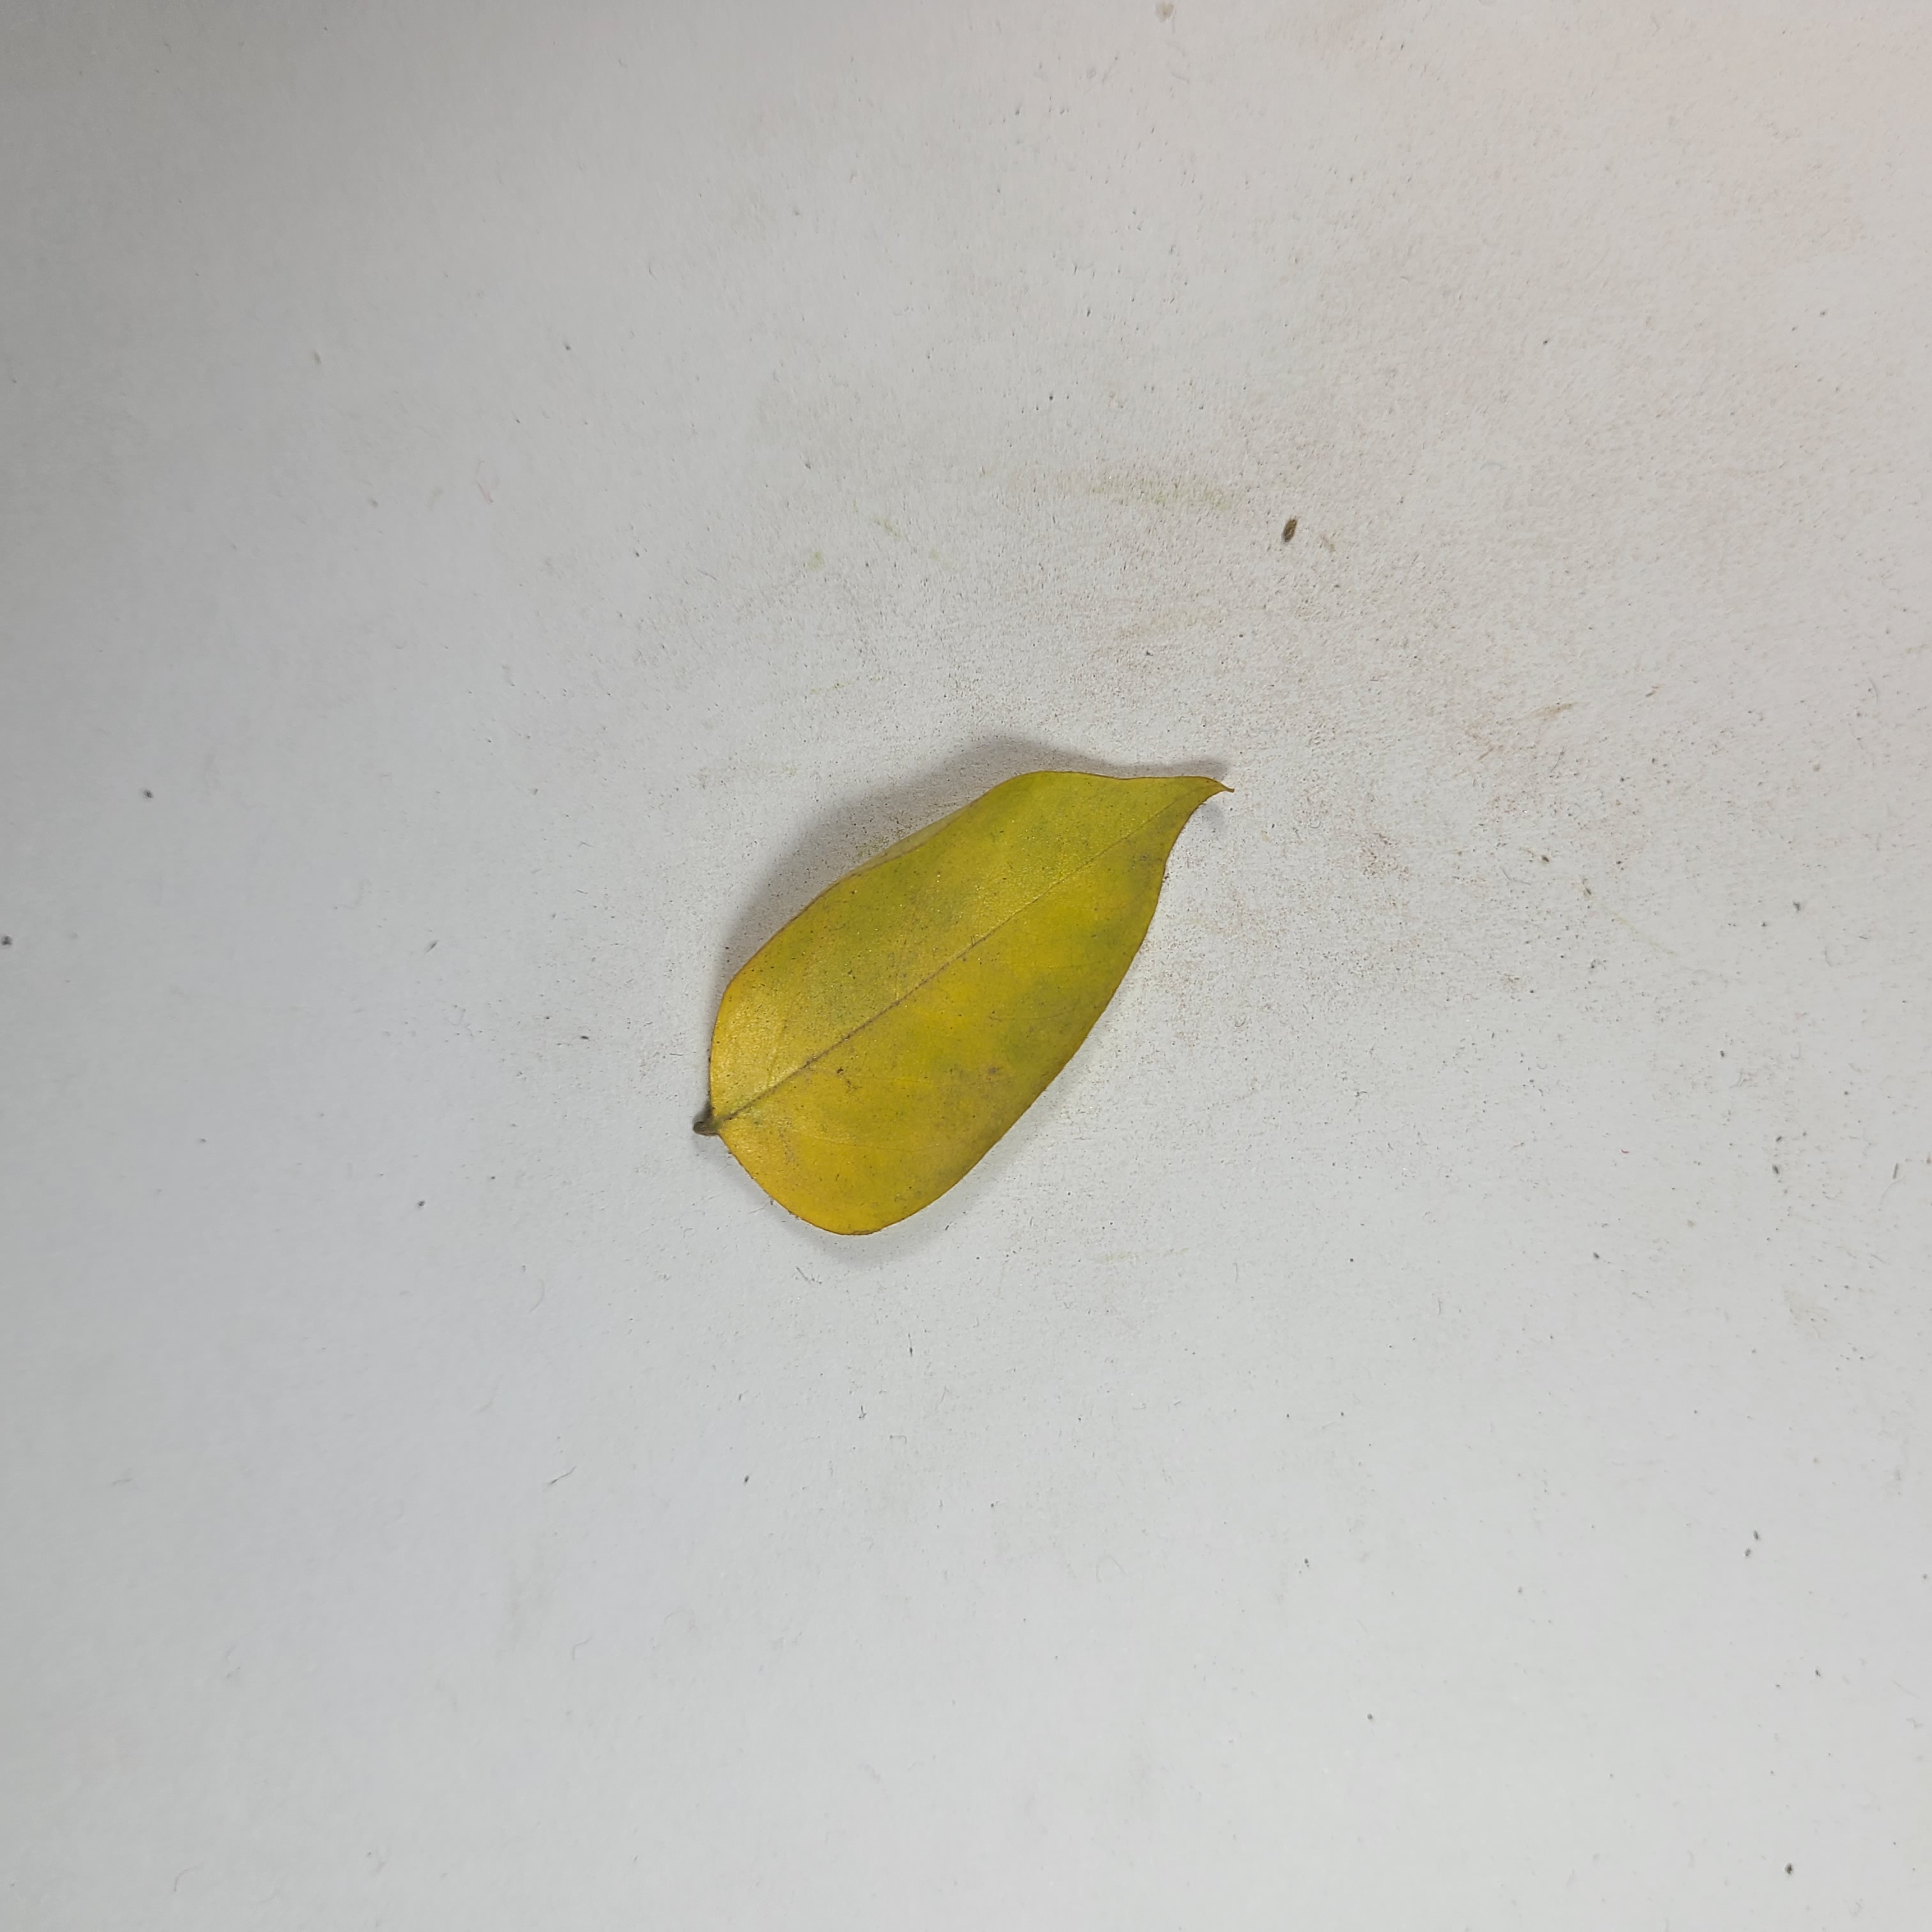
Label: Yellow Leaves